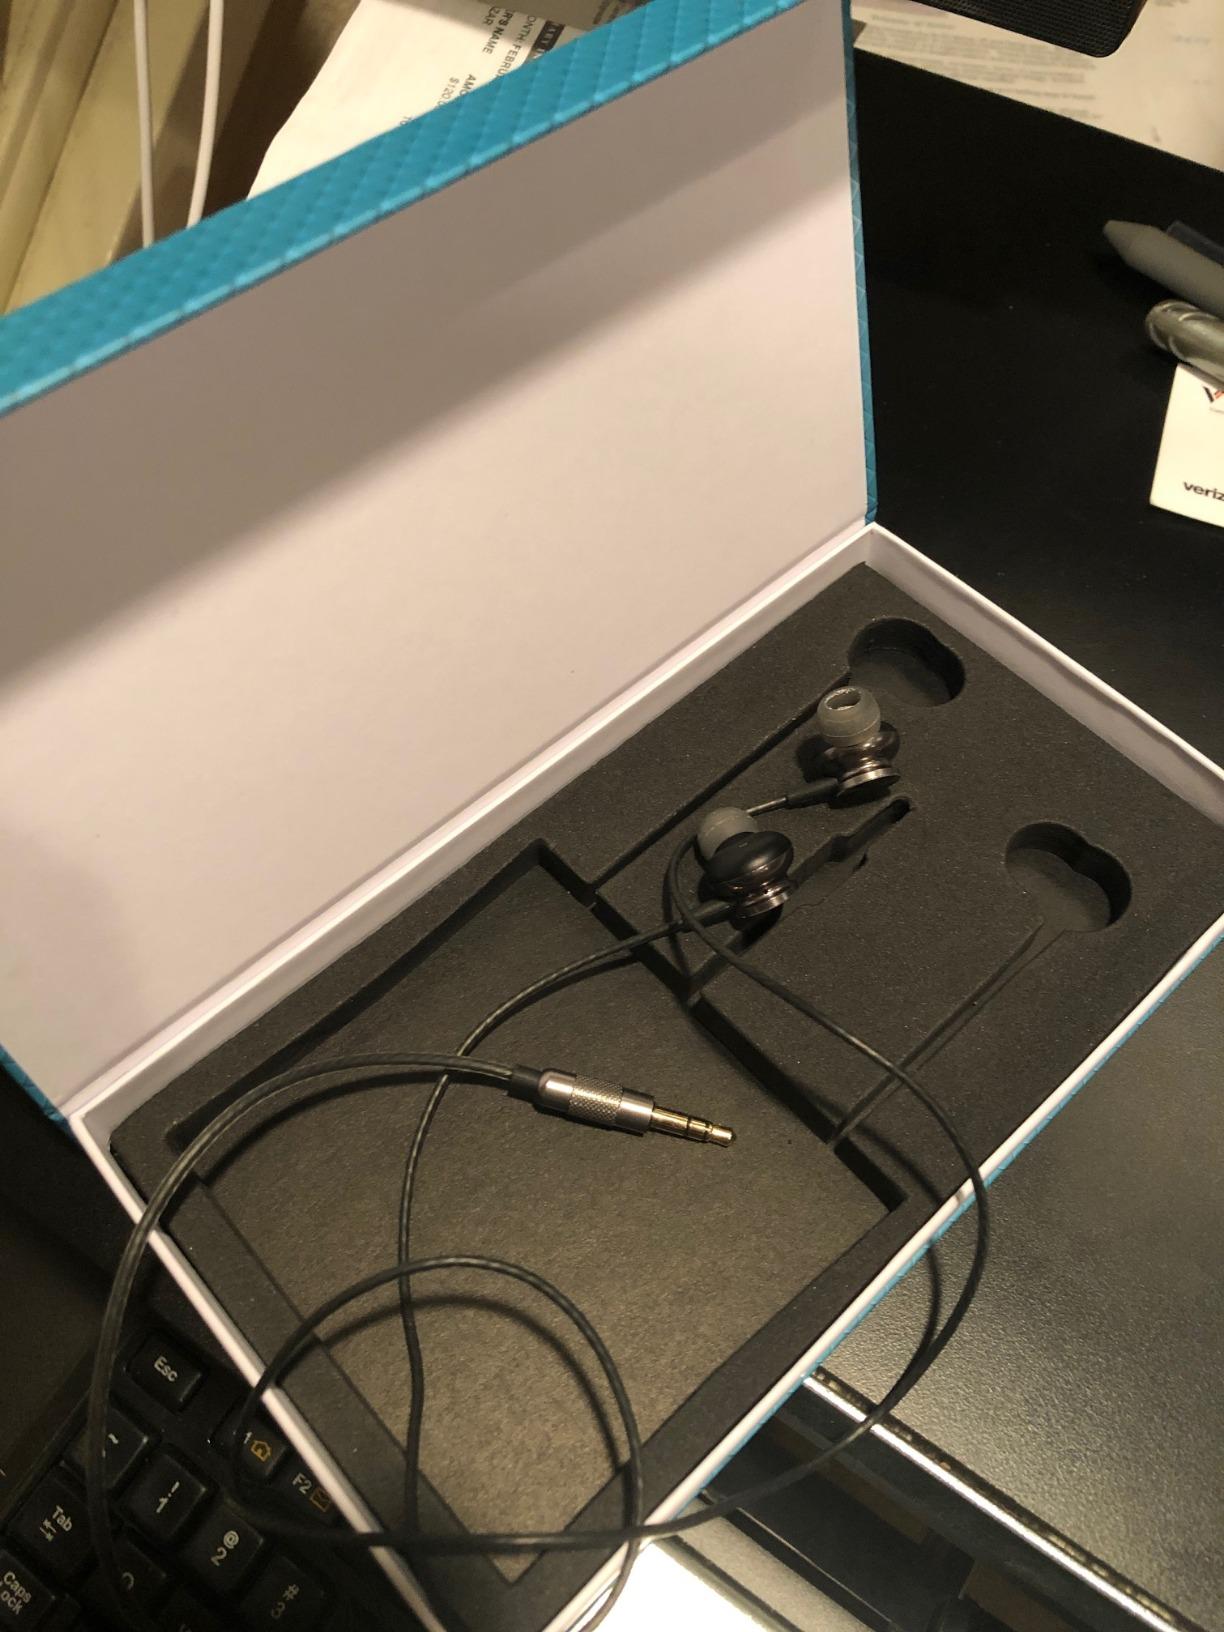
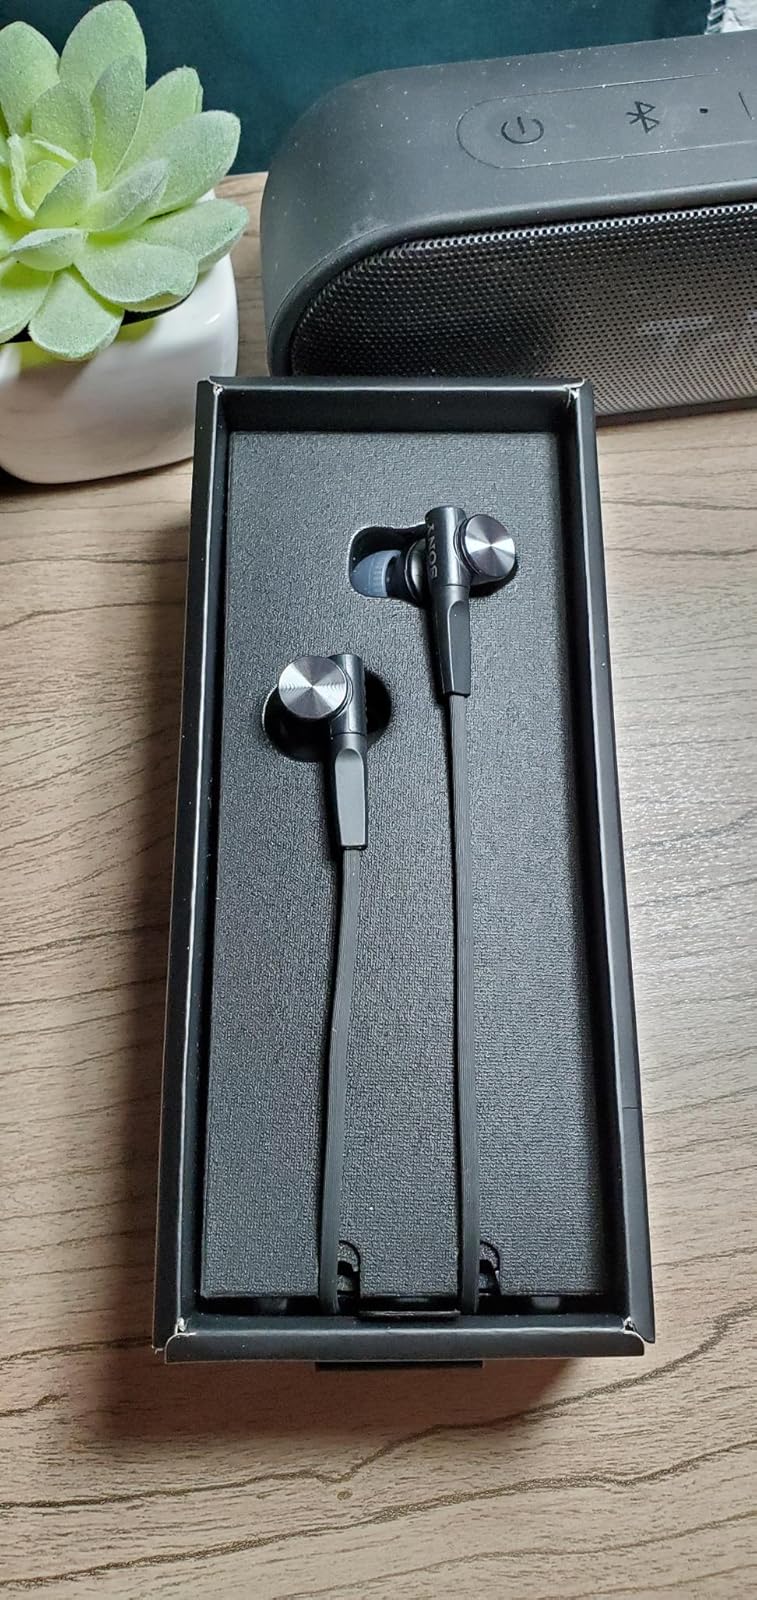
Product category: headphones
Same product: no